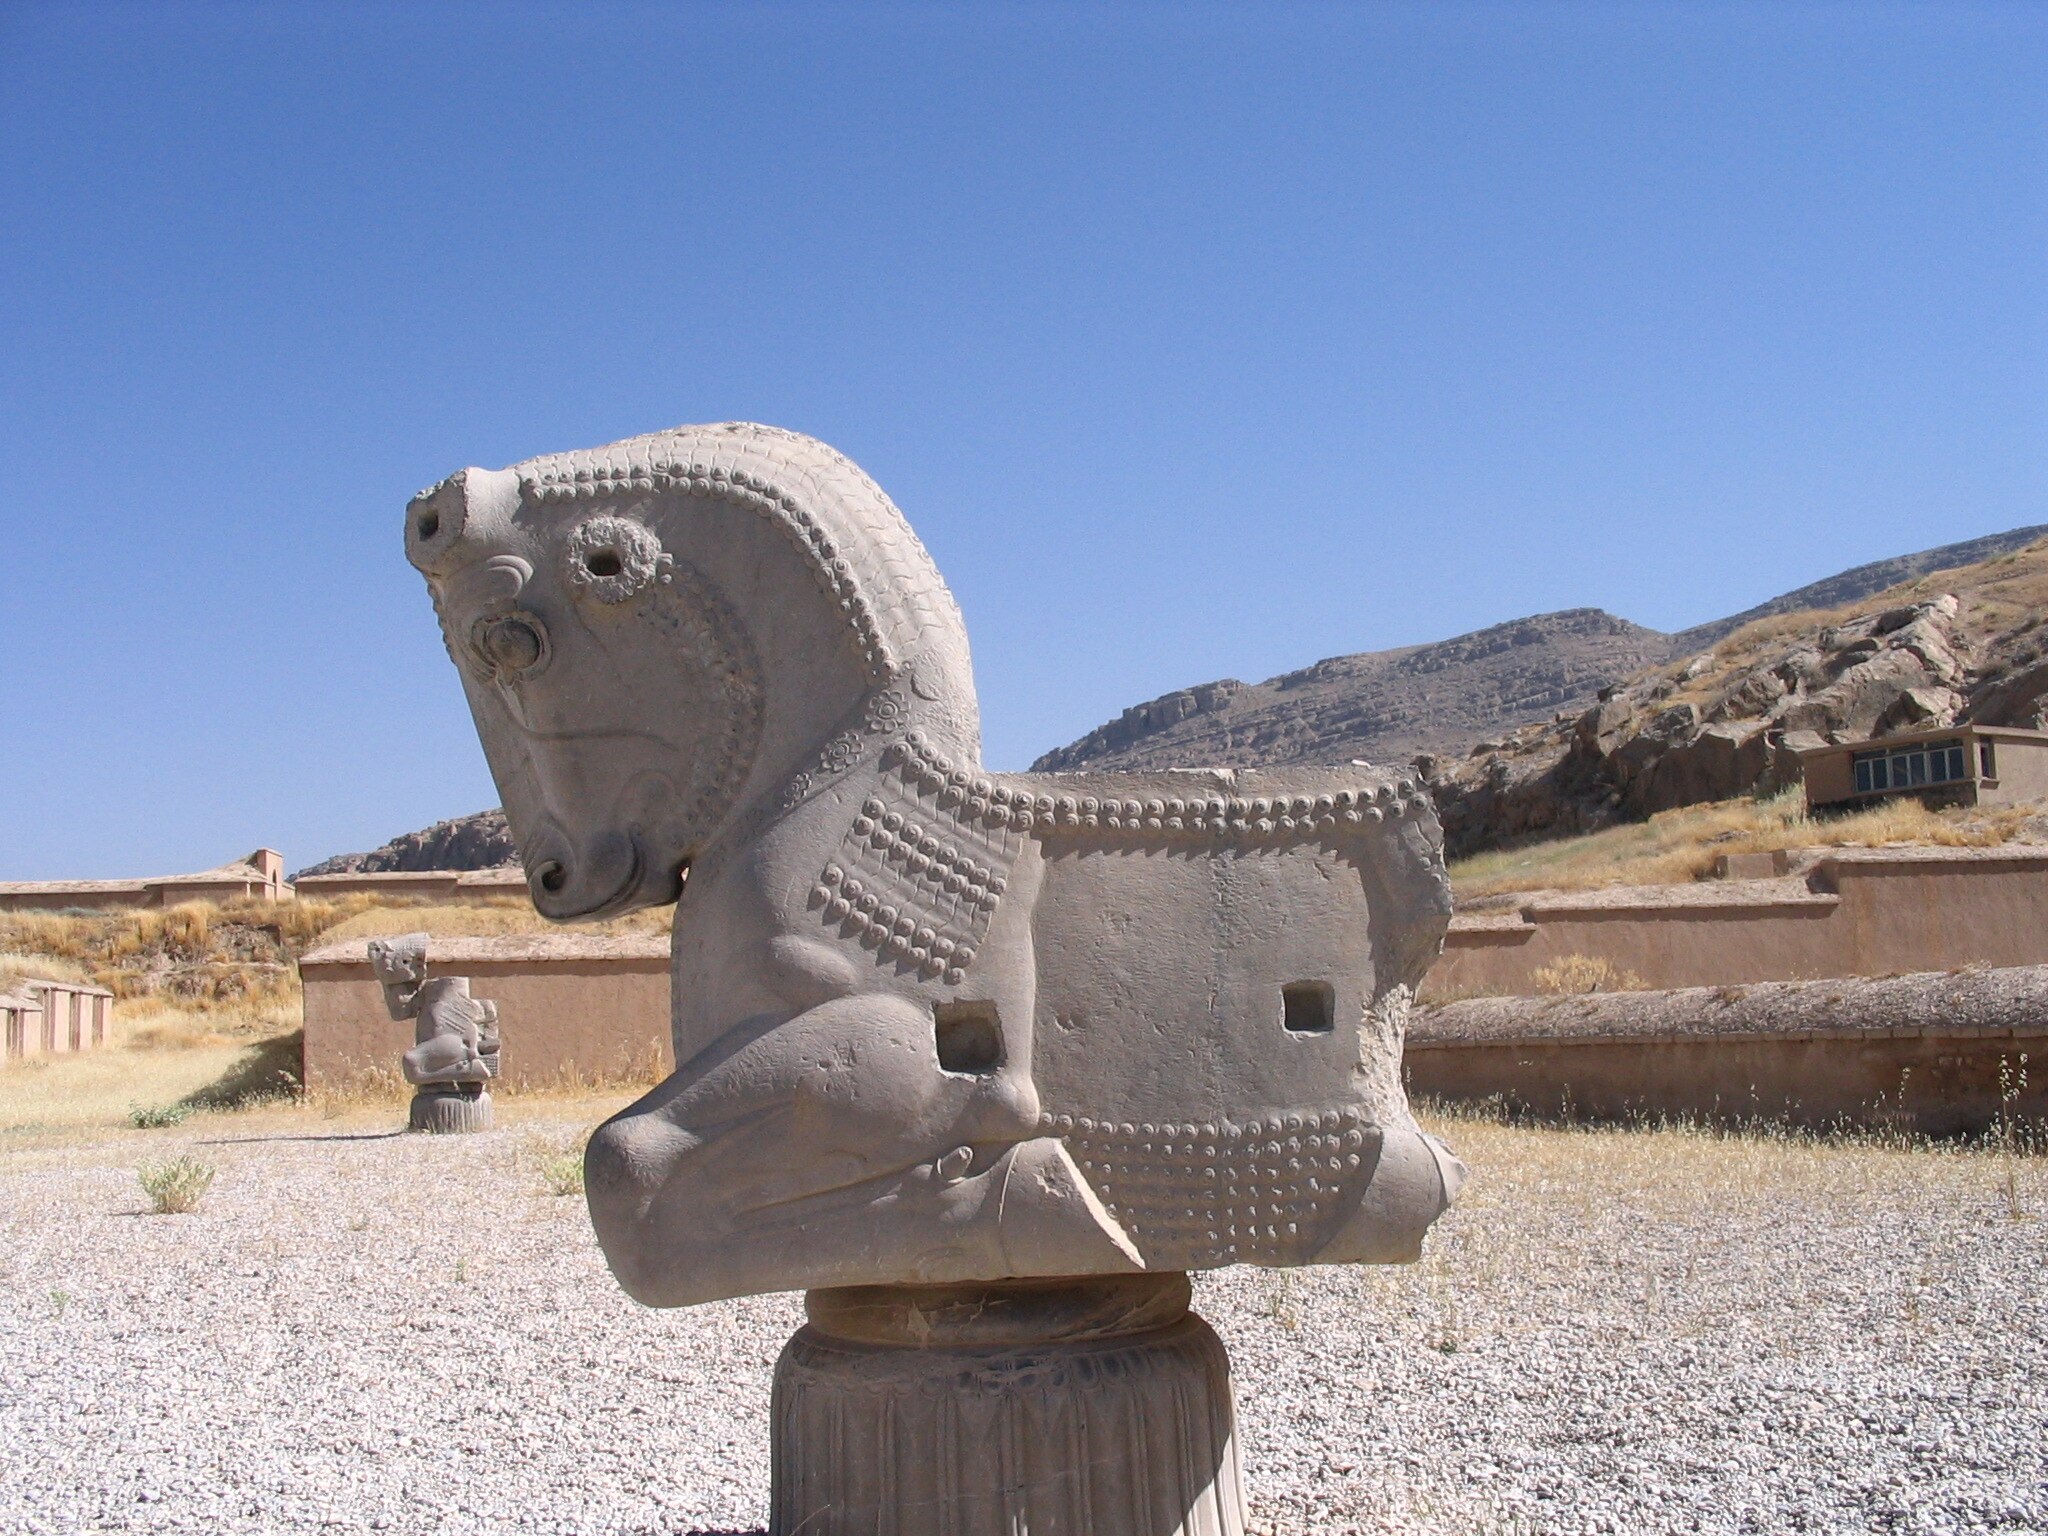
Title: Ruins of Persepolis 28
Description: Ancient Persian city of Persepolis
Date: 2005-06-08 13:15
Categories: Taken with Canon PowerShot A75, Flickr images reviewed by File Upload Bot (Magnus Manske), Bull capitals in Persepolis, Files with coordinates missing SDC location of creation, 2005 in Persepolis